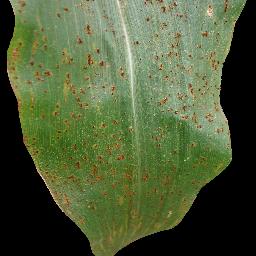
Label: Corn_(Maize)___Common_Rust